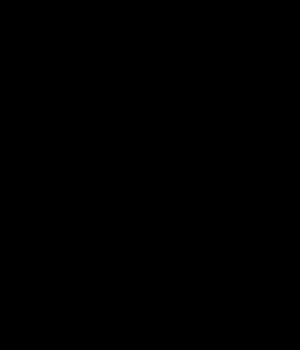
Le « joker » est une carte à jouer particulière, généralement fournie dans les lots de jeux de cartes modernes, ainsi qu'une brique spéciale du mah-jong.